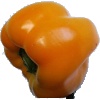
Label: yellow_pepper